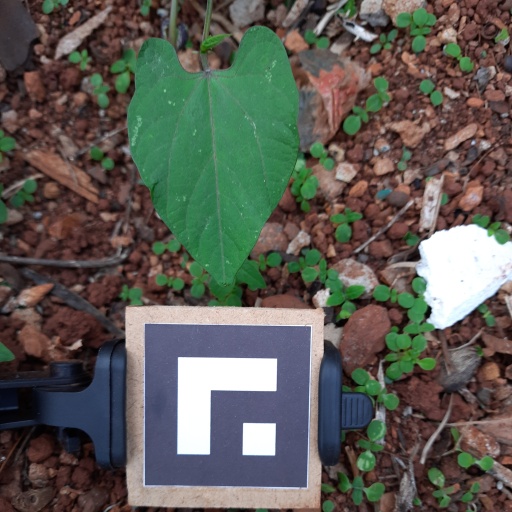
Observations: wavy surface, no eating holes, under shade